Bauman Moscow State Technical University

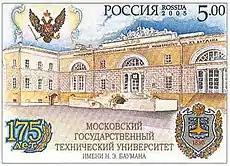
Russian anniversary postage stamp with the Main Building of the Bauman University, 2005

Bauman University is the second oldest educational institution in Russia after Lomonosov Moscow State University (1755). In 1763, the Russian Empress Catherine II founded the Educational Imperial House. On October 5, 1826, the dowager Empress Maria Feodorovna issued a decree to establish ""great workshops for different crafts with bedrooms, a dining room, etc."" as a part of the Moscow Foundling Home in the German Quarter. All craft pupils were moved from an Orphanage there. On July 1, 1830, Emperor Nicholas I approved the Statute of Moscow Craft School.